Carl Thompson (heavy person)

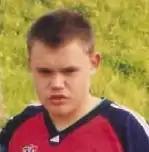
Thompson in his youth

Carl Thompson (1982 – 21 June 2015) was the heaviest man in the United Kingdom, weighing at the time of his death.